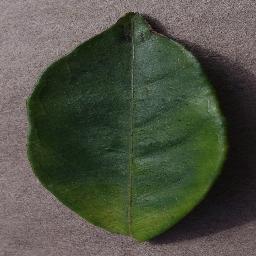
Label: Orange___Haunglongbing_(Citrus_greening)